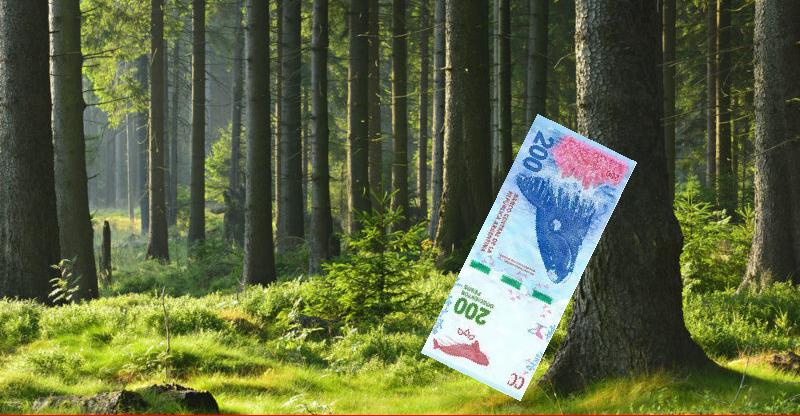
Denominación: 200